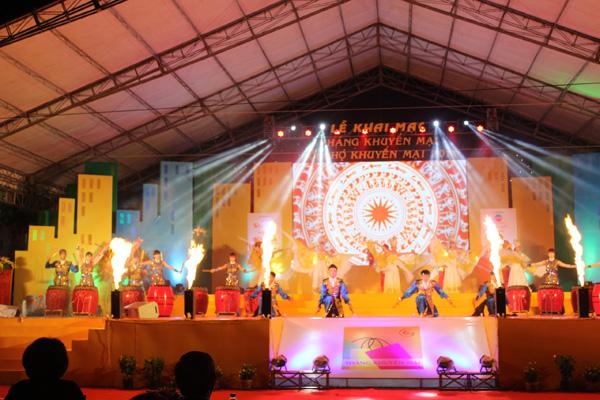
có nhiều người đang sử dụng trống làm nhạc cụ ở trên sân khấu